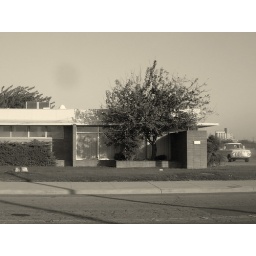
I found this neat retro building on a side street off of Woodland, in Modesto, CA.